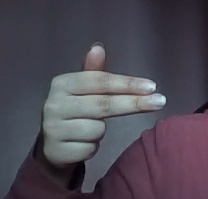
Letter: ghain